Walter W. Granger

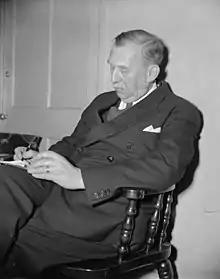
Granger in 1939

Walter Willis Granger (November 7, 1872 – September 6, 1941) was an American vertebrate paleontologist who participated in important fossil explorations in the United States, Egypt, China and Mongolia.